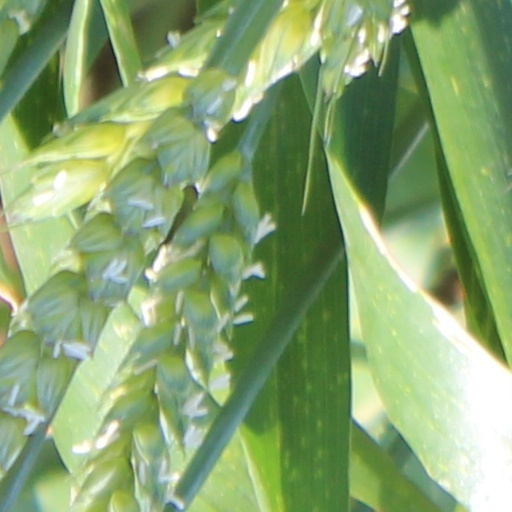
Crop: wheat